Cut-off low

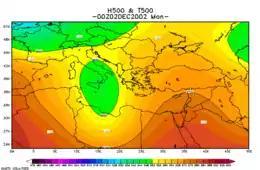
A cut-off low situated over Italy and the tip of northern Libya.

The diameter of a cut-off low can vary from a few hundred to a thousand kilometers. The air there is homogeneous and without a front line separating it from the surrounding masses, while having a decisive influence on the weather. It then most often leads to an atmospheric blocking circulation and the formation of an upper level low. High cold drops, between 1,000 and 10,000 m, are regions of low stability, while low cold drops are regions of relatively stable air. Composed of very cold air of polar origin, it typically has a horizontal extent of 300 to 1000 km and is 5,000 to 10,000 meters above sea level.